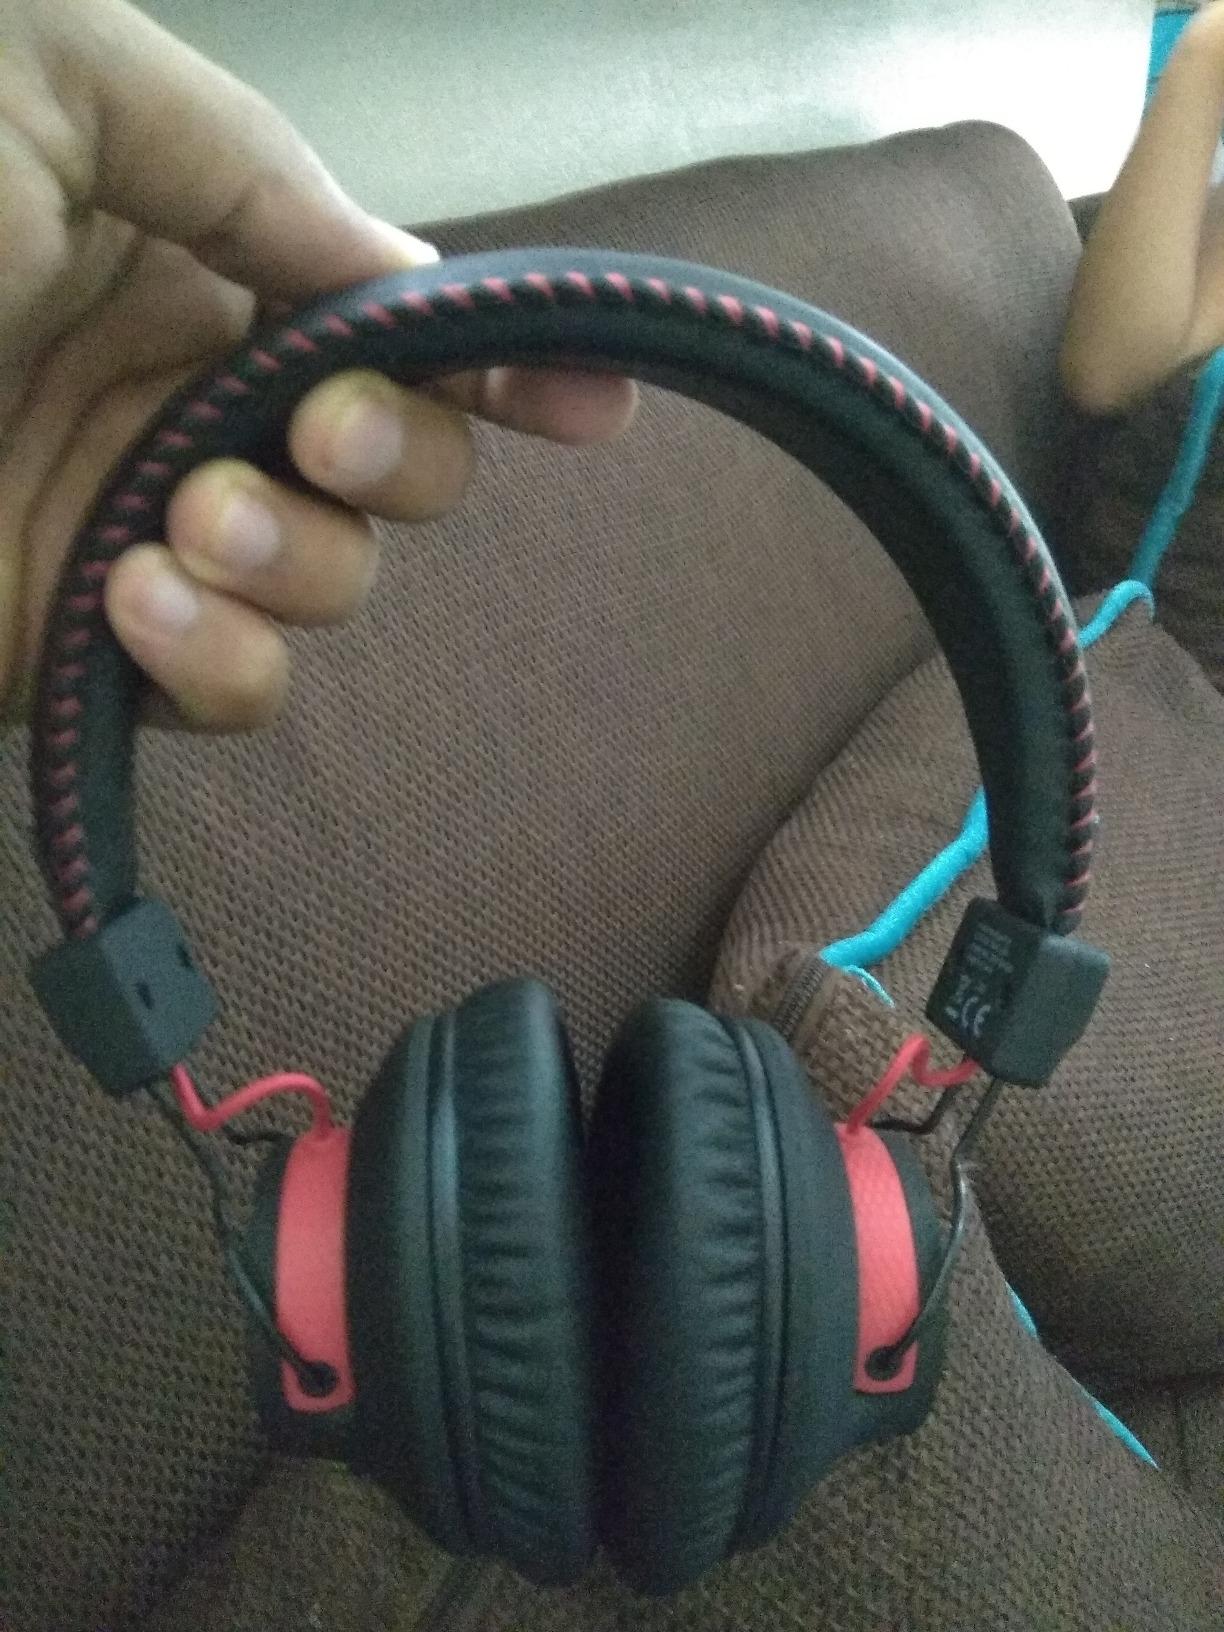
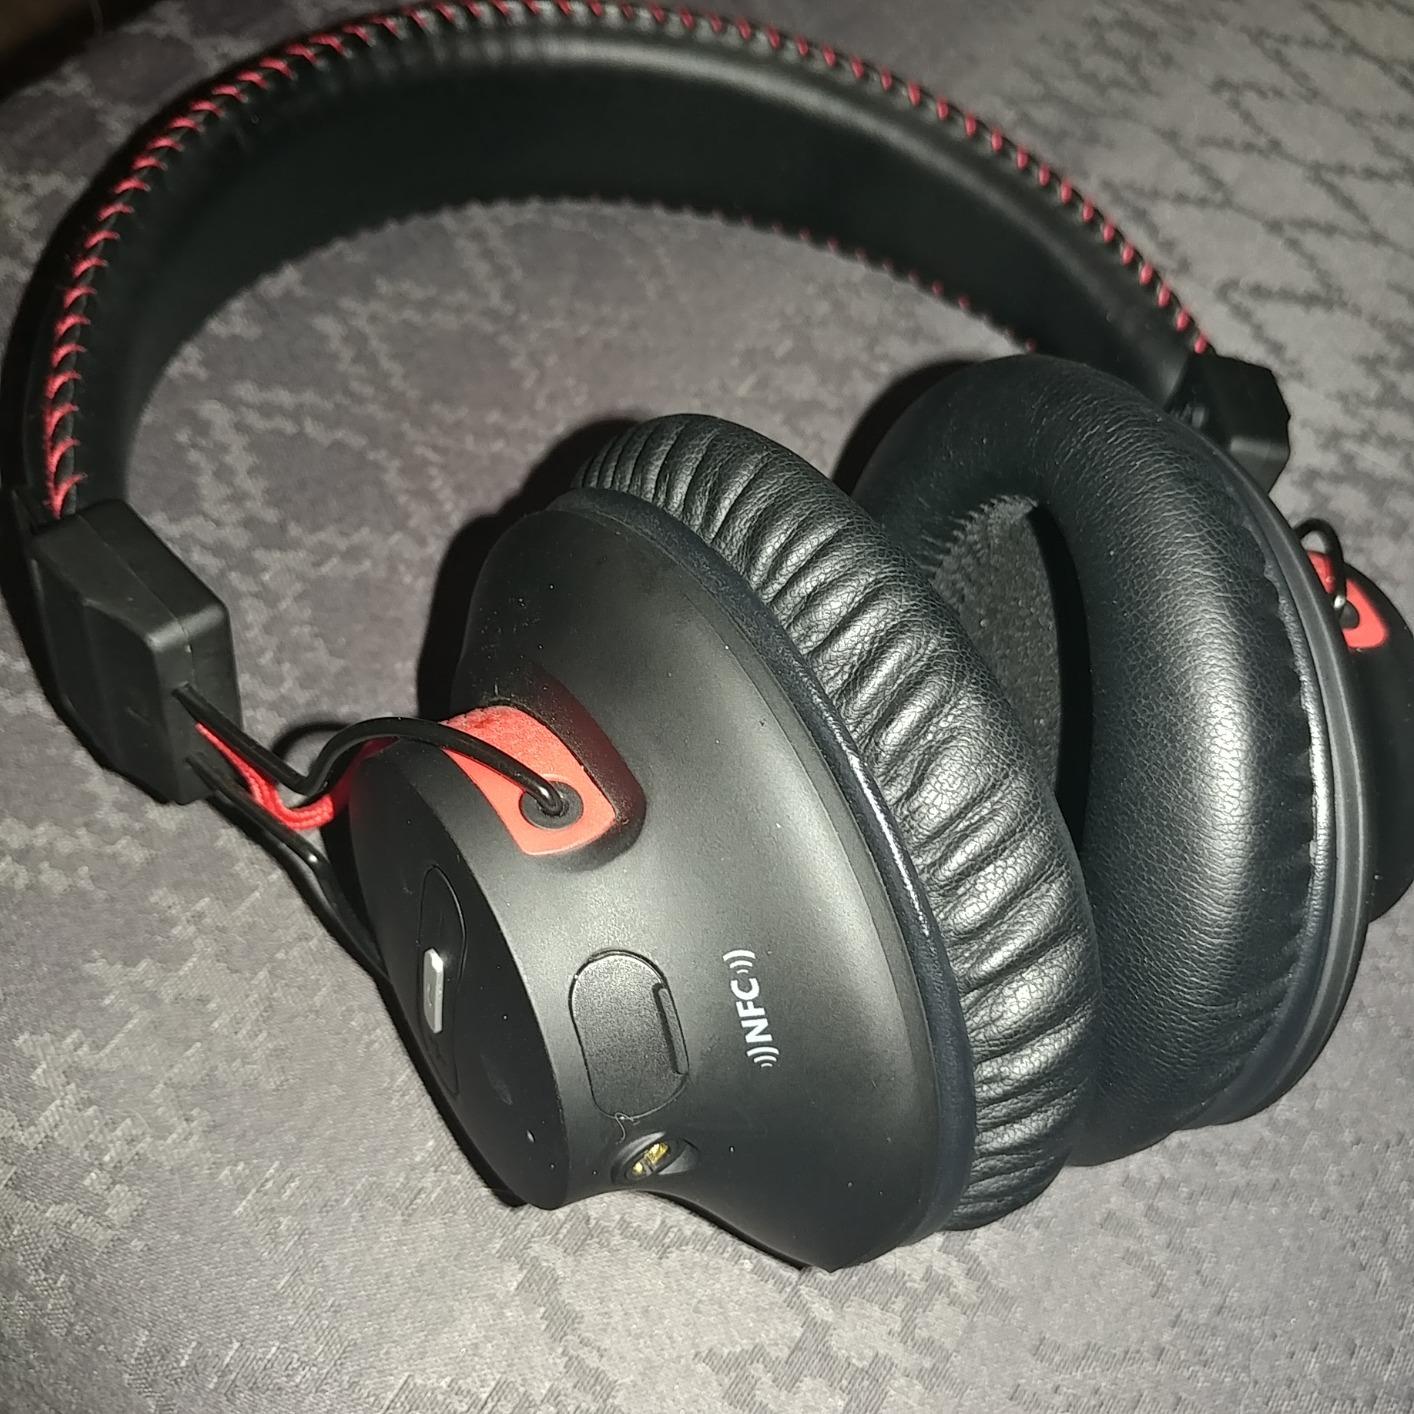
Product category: headphones
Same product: yes